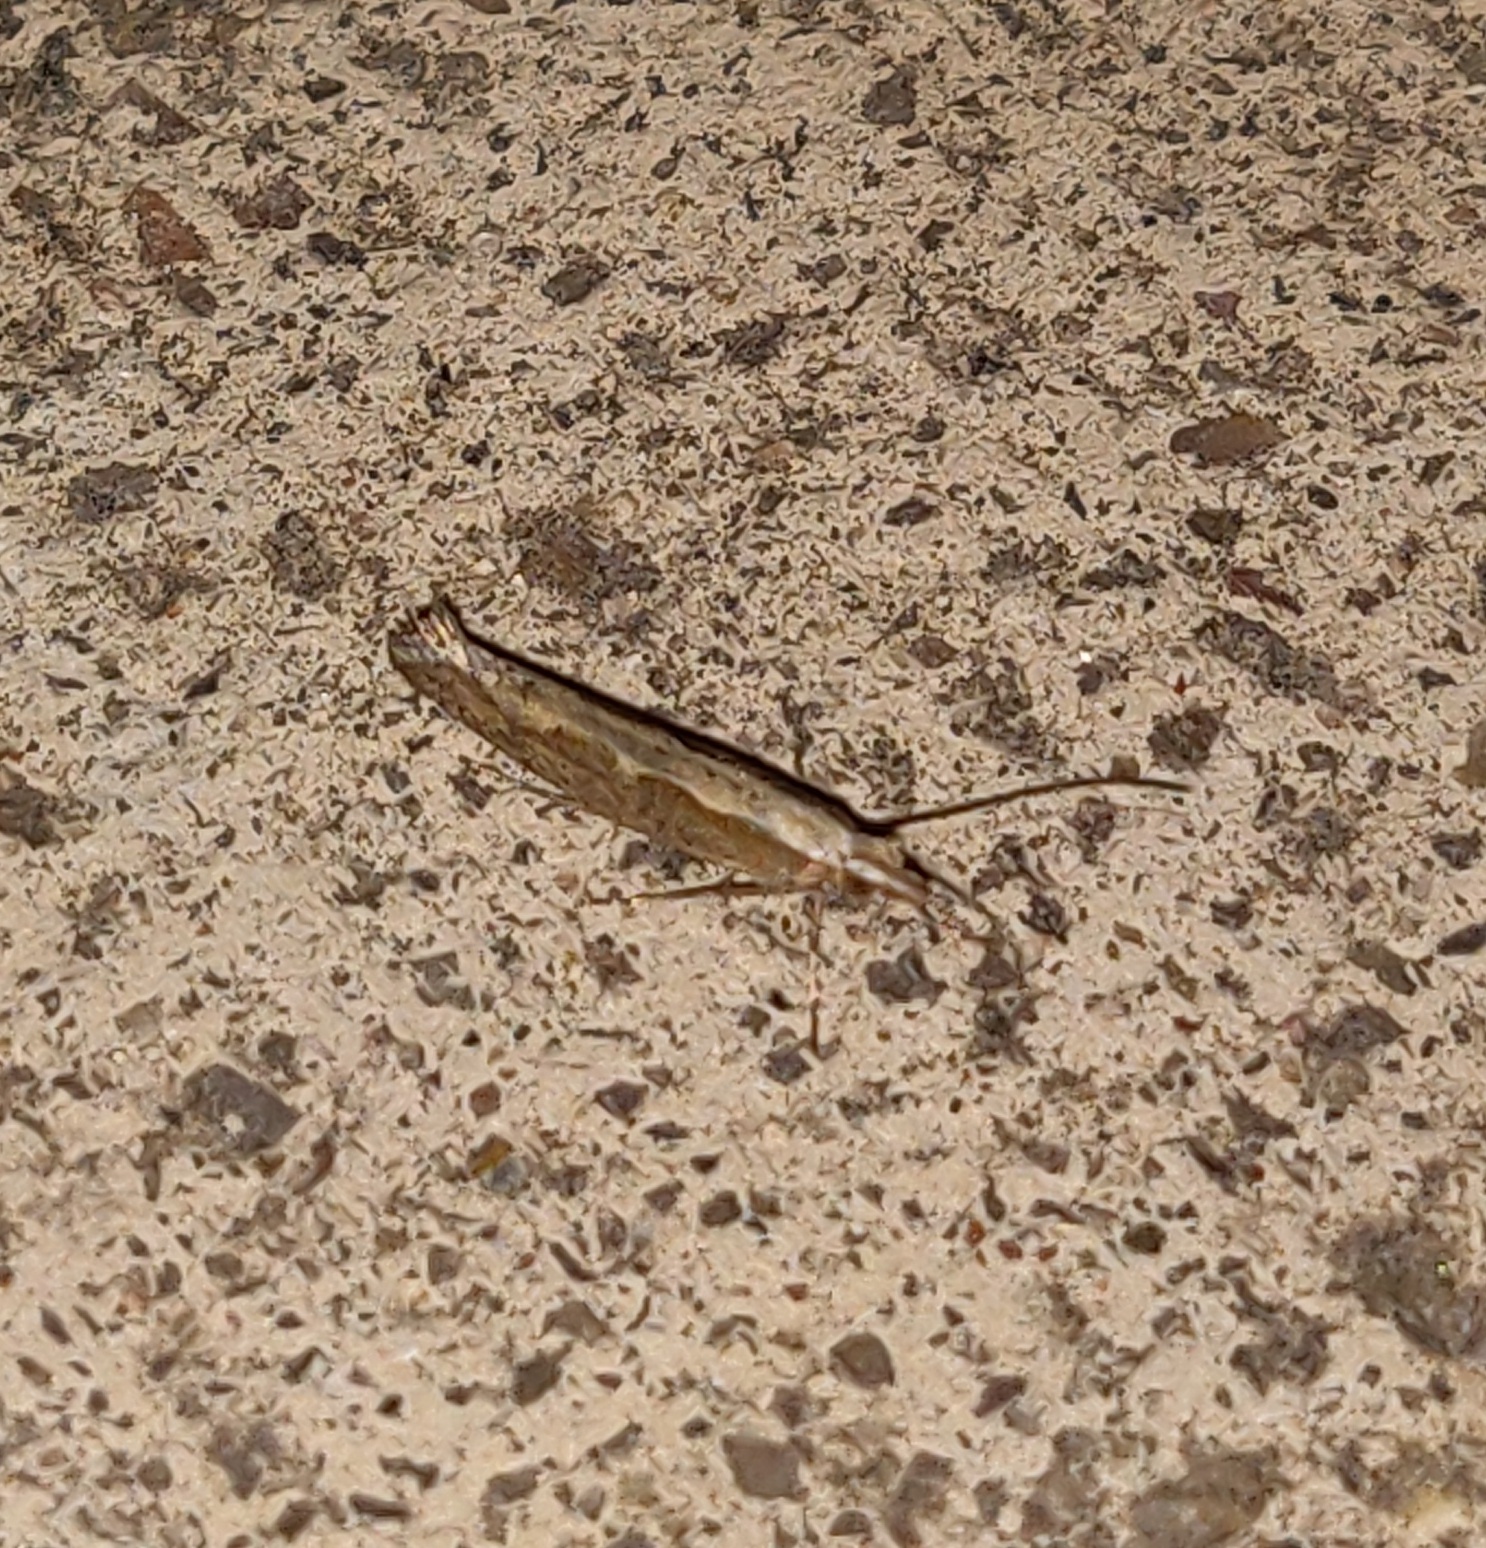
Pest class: diamondback_moth